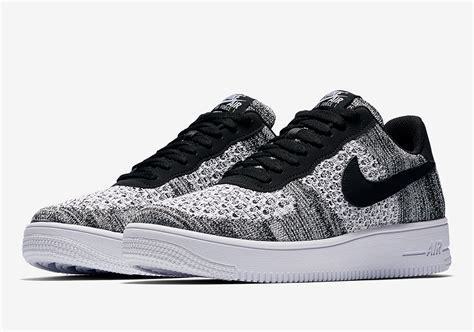
Brand: Nike
Model: Air Force 1 07 LV8